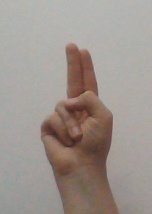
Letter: taa